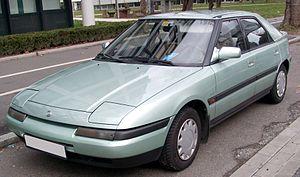
La Mazda 323, est un modèle de berline compacte du constructeur automobile japonais Mazda. Elle a été remplacée par la Mazda 3 en 2003. La Mazda 323 s'appelait Familia au Japon. 323 était son appellation pour l'exportation.